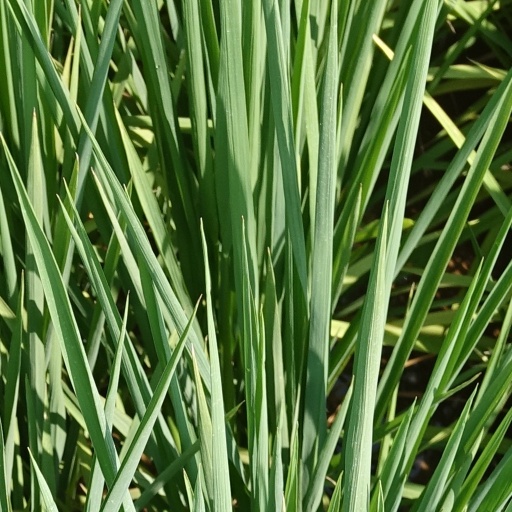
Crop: rice